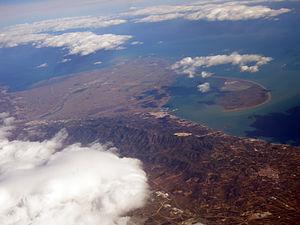
Le delta de l'Èbre est la plaine sédimentaire formée par les alluvions déposées au fil des siècles par le fleuve espagnol à son embouchure dans la mer Méditerranée au sud de la Catalogne.